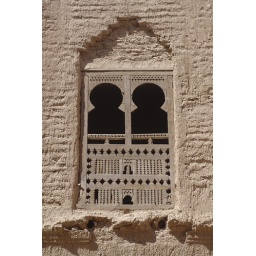
A carved wooden window of a mud-brick palace in Tarim, Yemen.